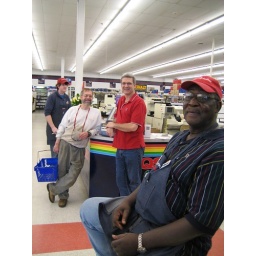
Jody Backus, owner, in the red shirt